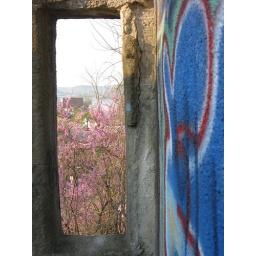
Looking South through the castle window at the Mt. Wood overlook.. Redbud trees in bloom.